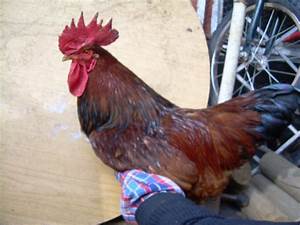
Label: gallina